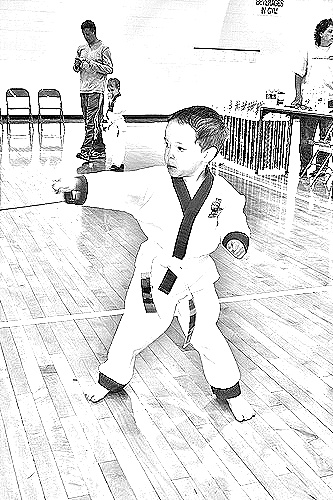
Portrait style: Sketch Portrait